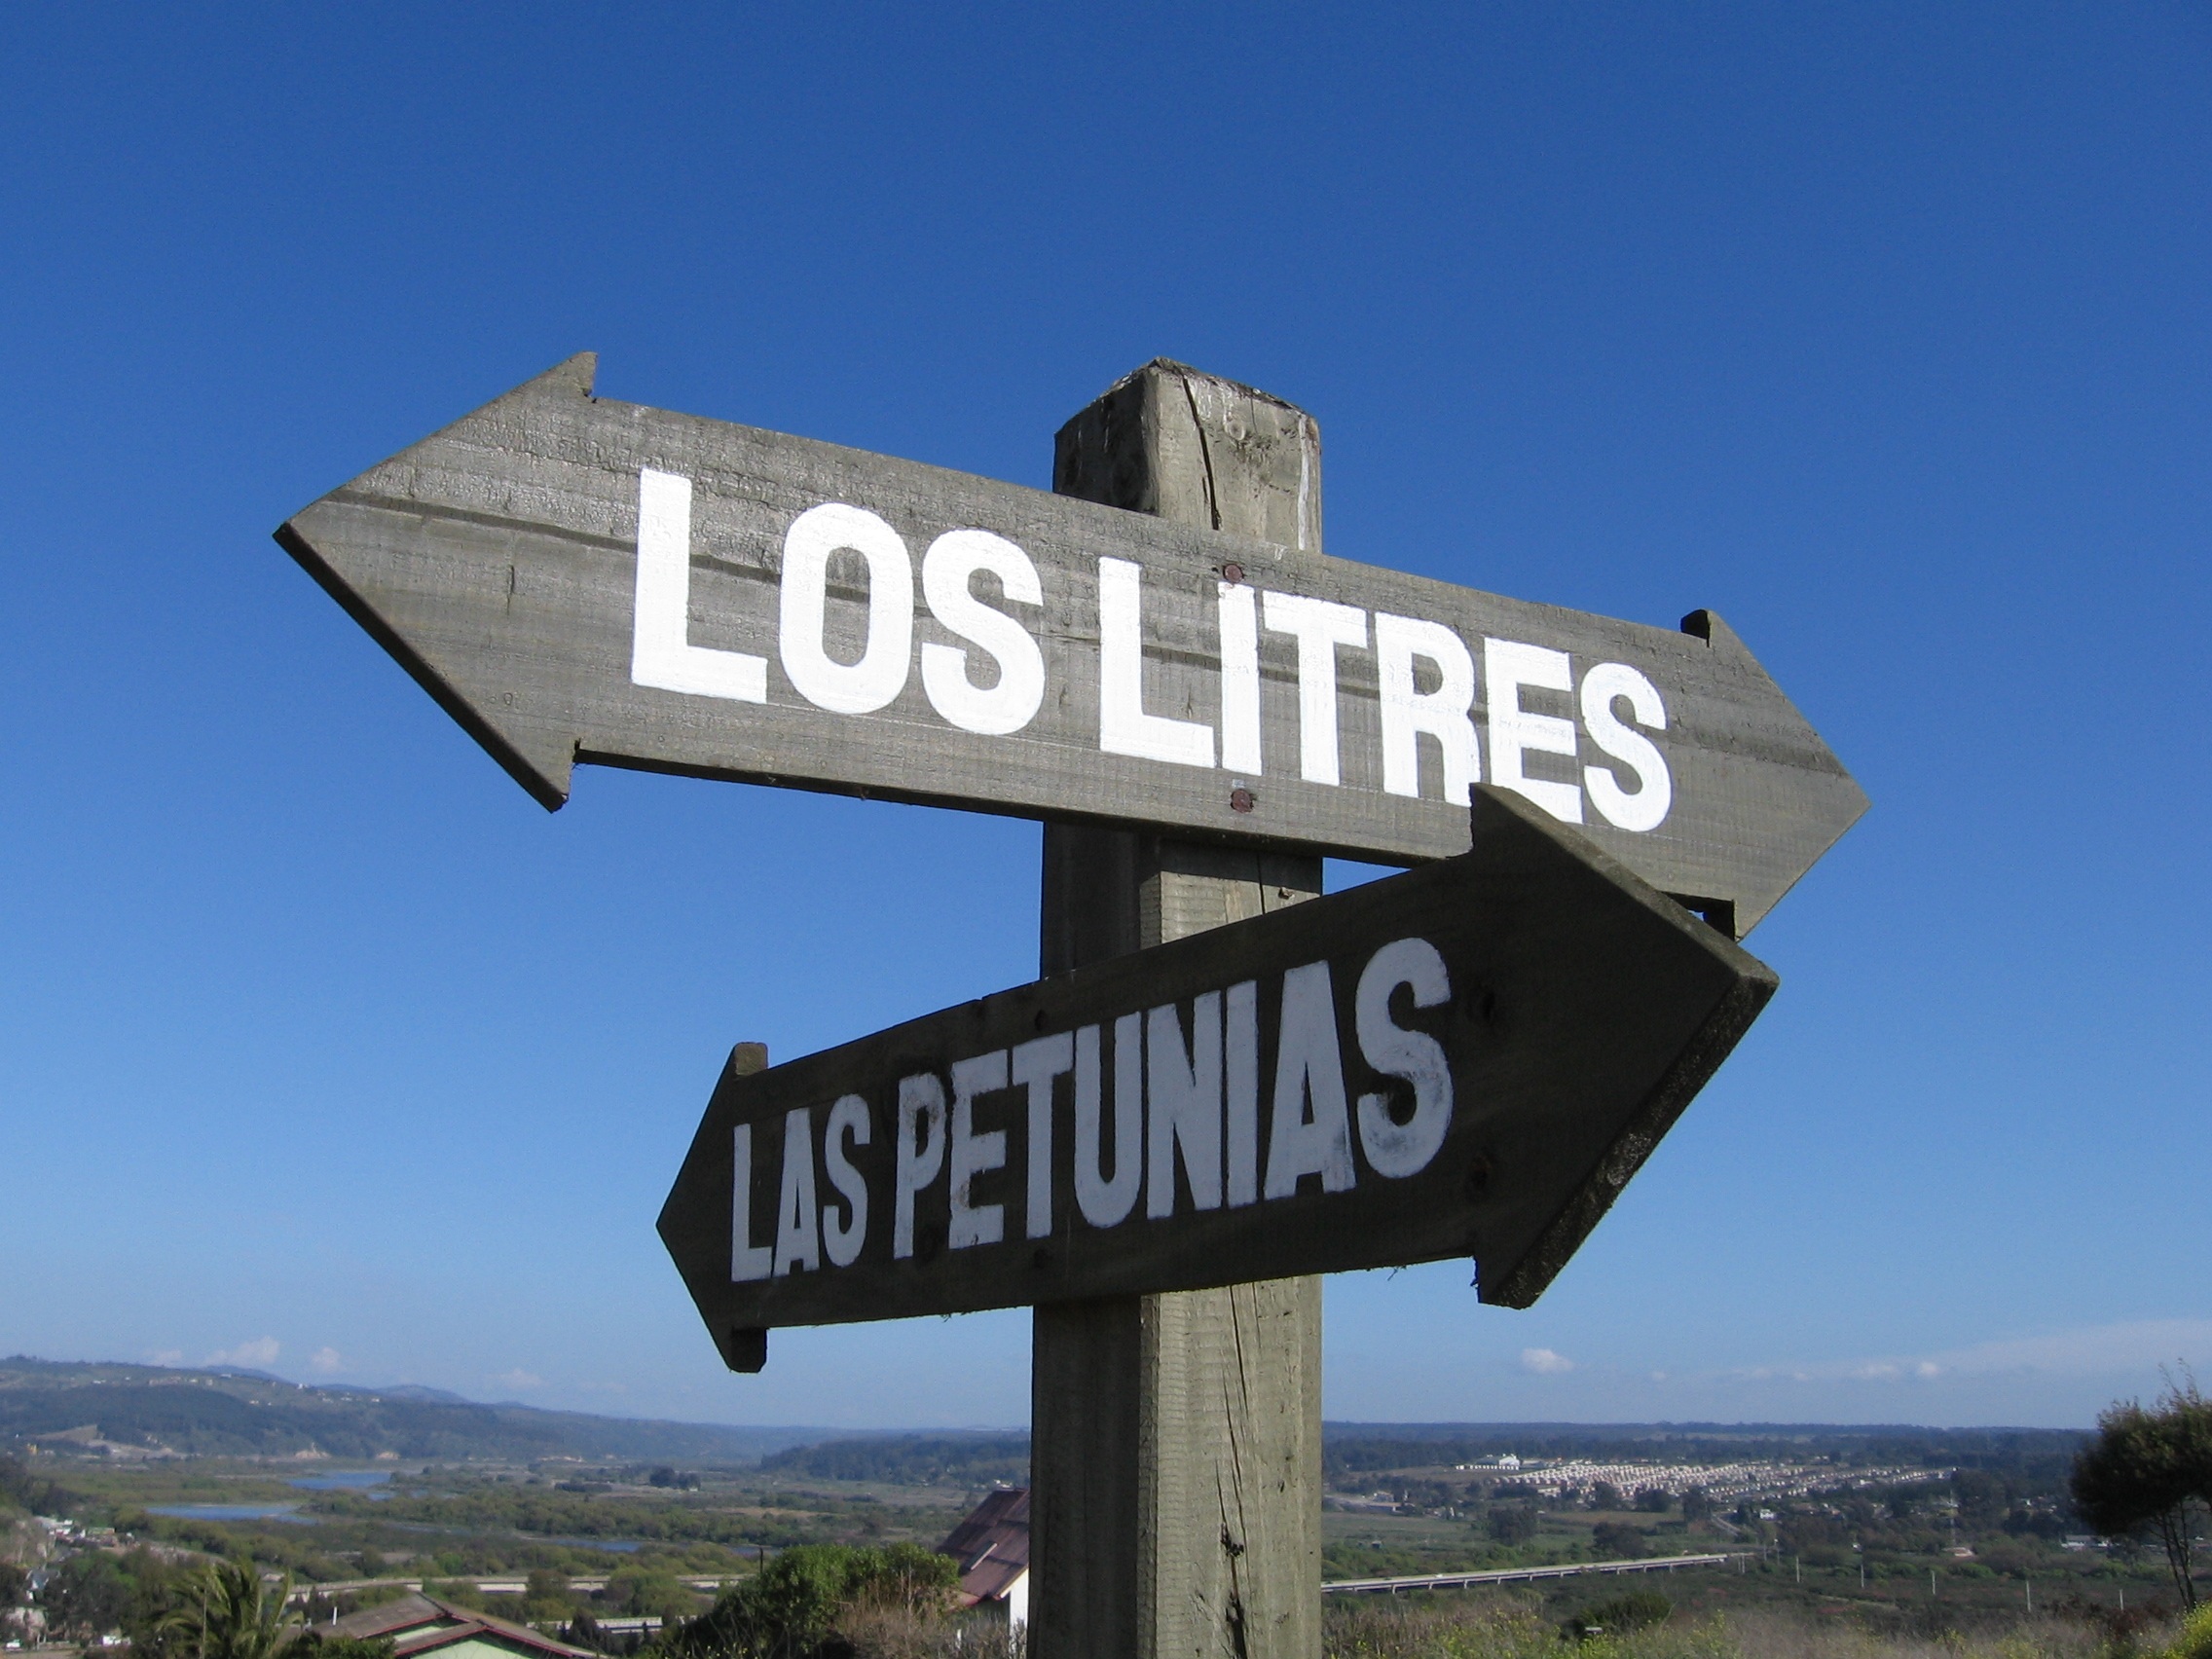
fork, advertising, sign, roadsign, street sign, signage, road sign, arrow, decision, signpost, conceptual, crossroads, way, traffic sign, directional